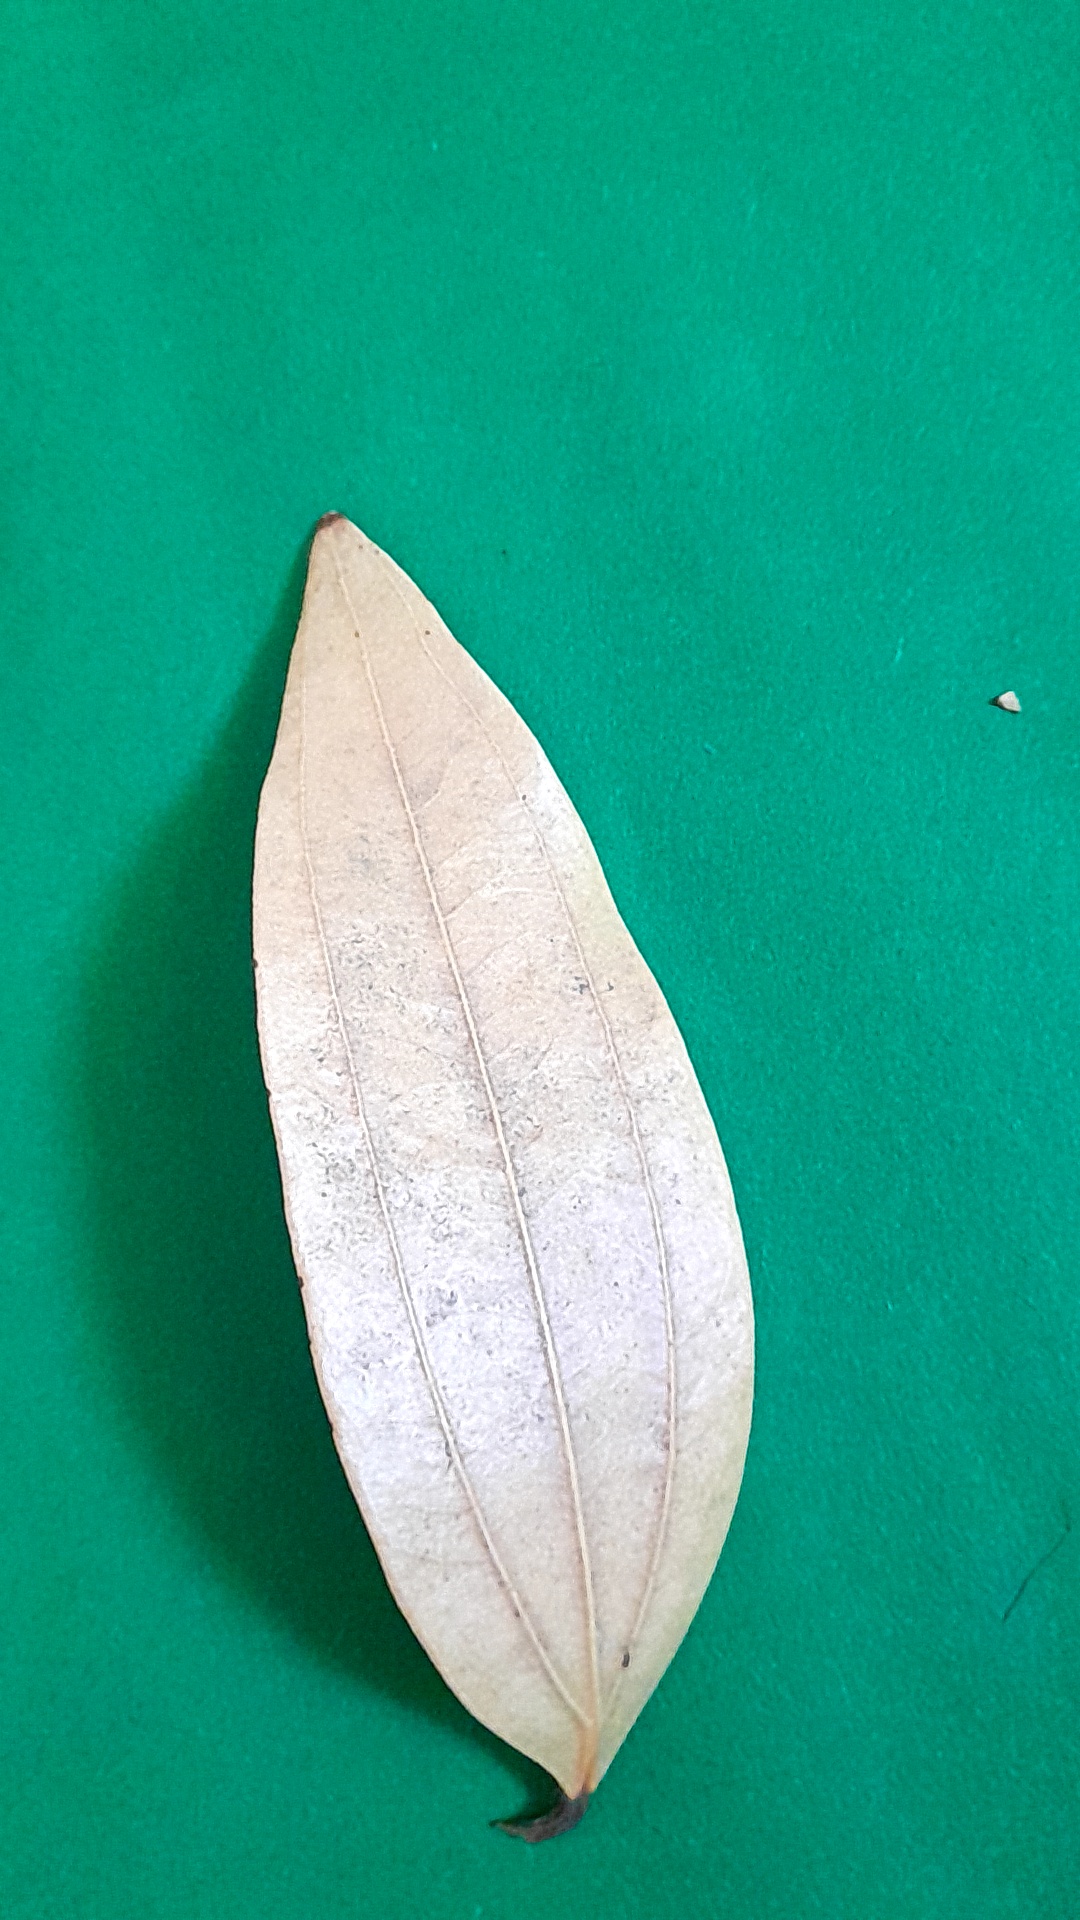
Label: Dry Leaf